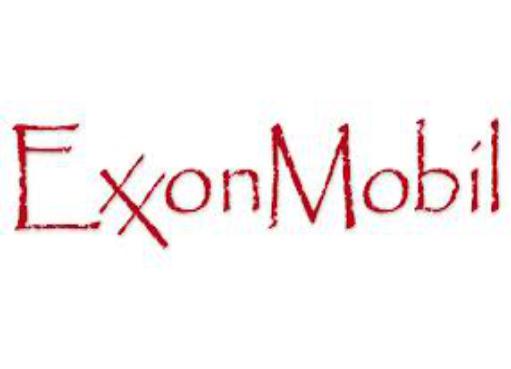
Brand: ExxonMobil
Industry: Transportation